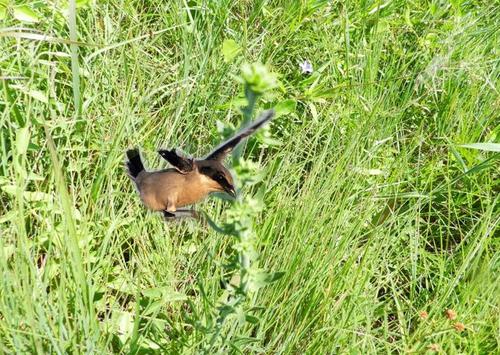
Bird species: Loggerhead_Shrike
Bird type: landbird
Background: land